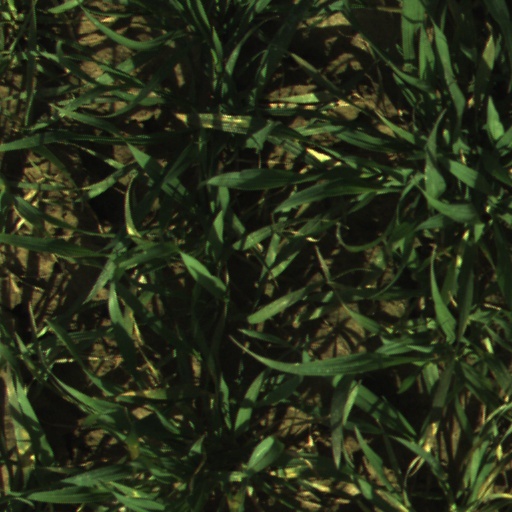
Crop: wheat